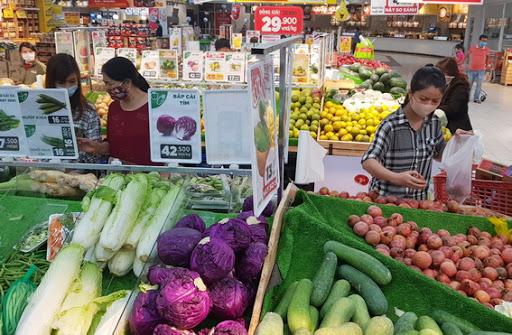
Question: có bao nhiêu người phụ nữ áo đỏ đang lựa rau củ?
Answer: có một người phụ nữ áo đỏ đang lựa rau củ